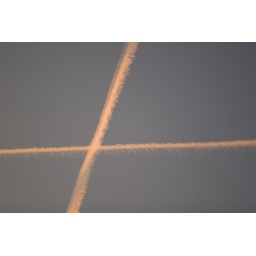
Vapour trails picked out in the pink setting sun over home this evening.